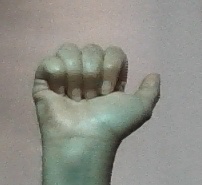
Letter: dhad